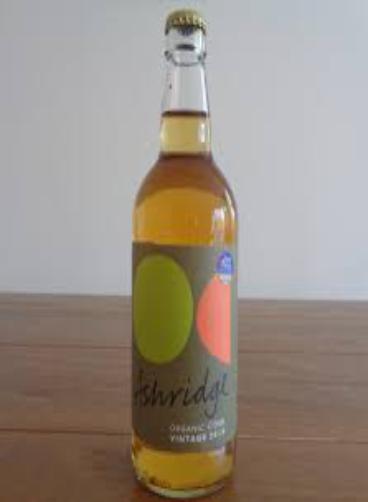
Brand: Ashridge Cider
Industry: Food